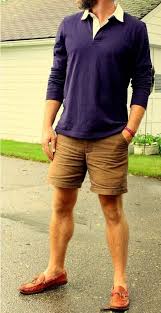
Label: Boat